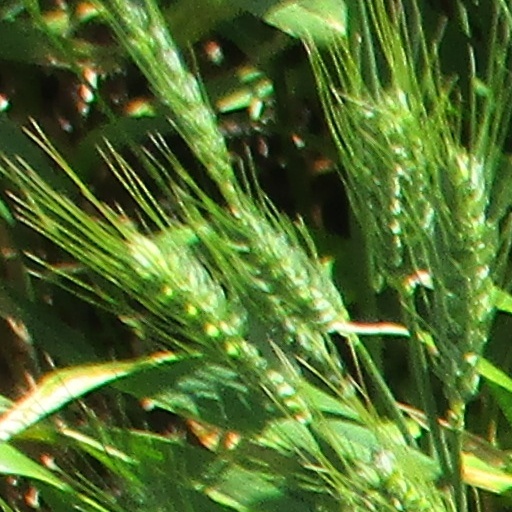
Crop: wheat